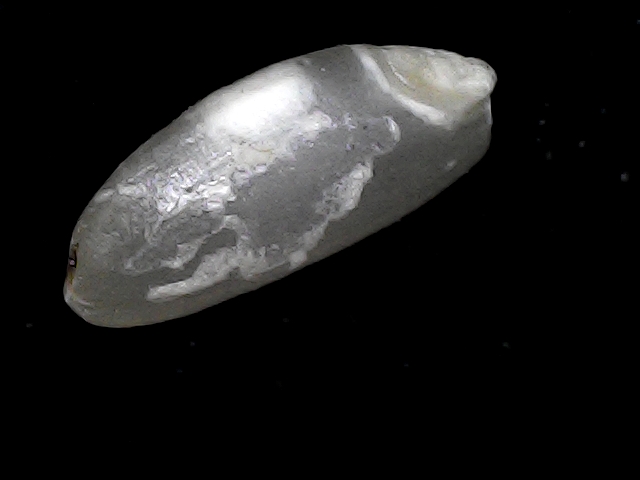
Rice variety: BD33